Pillgwenlly

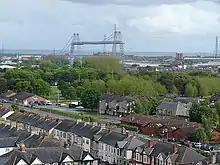
View over Pill, from the Royal Gwent Hospital

It is an inner-city district to the south of the city centre and the built-up area is commonly shortened to "Pill". It contains the Newport Docks and the western ends of the Newport Transporter Bridge, City Bridge and George Street Bridge.